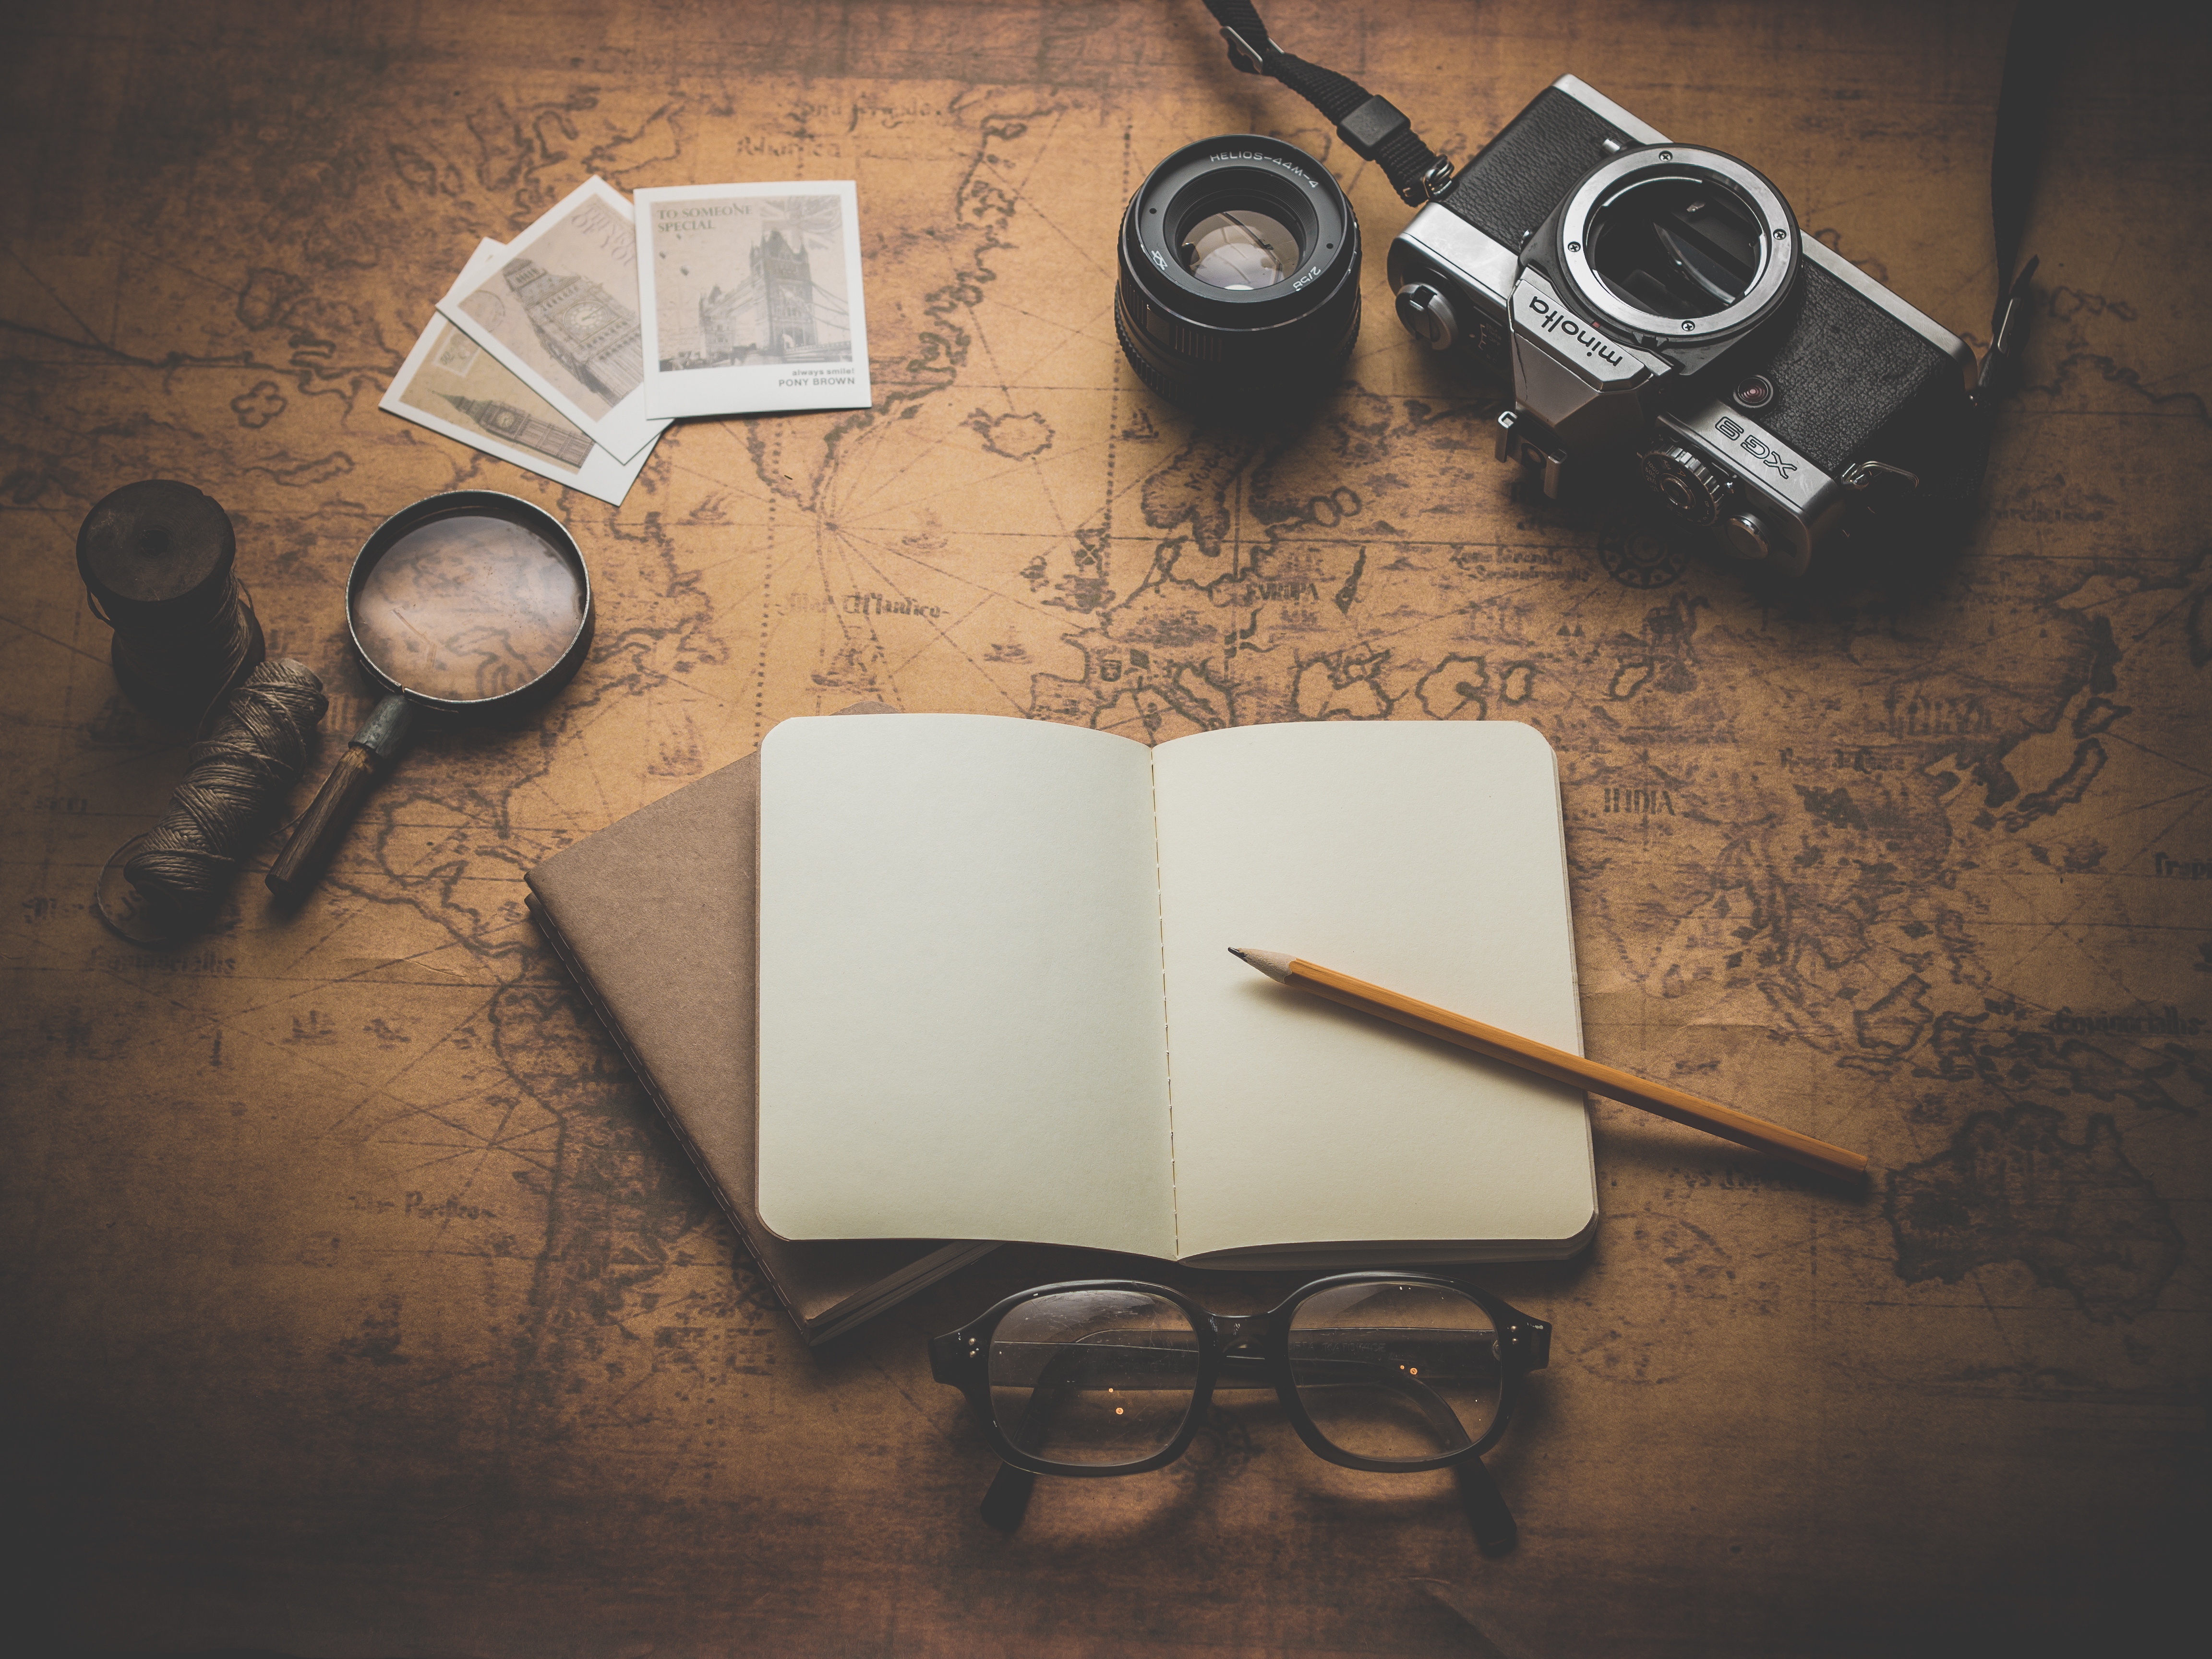
still life photography, design, still life, photography, illustration, stock photography